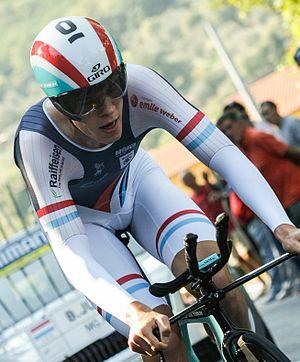
Bob Jungels est un coureur cycliste luxembourgeois membre de l'équipe Deceuninck-Quick Step.